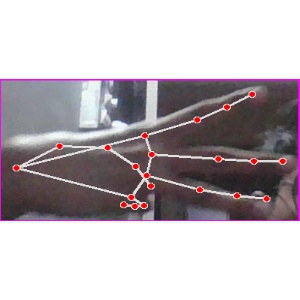
अक्षर: भ